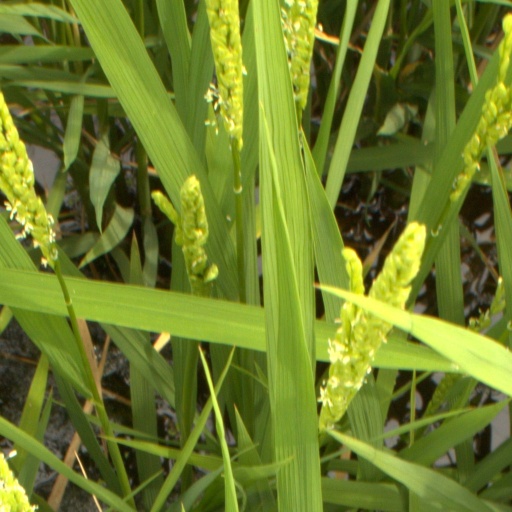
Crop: rice